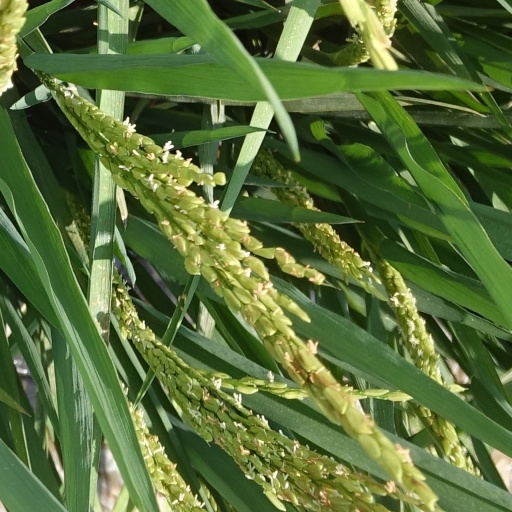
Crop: rice